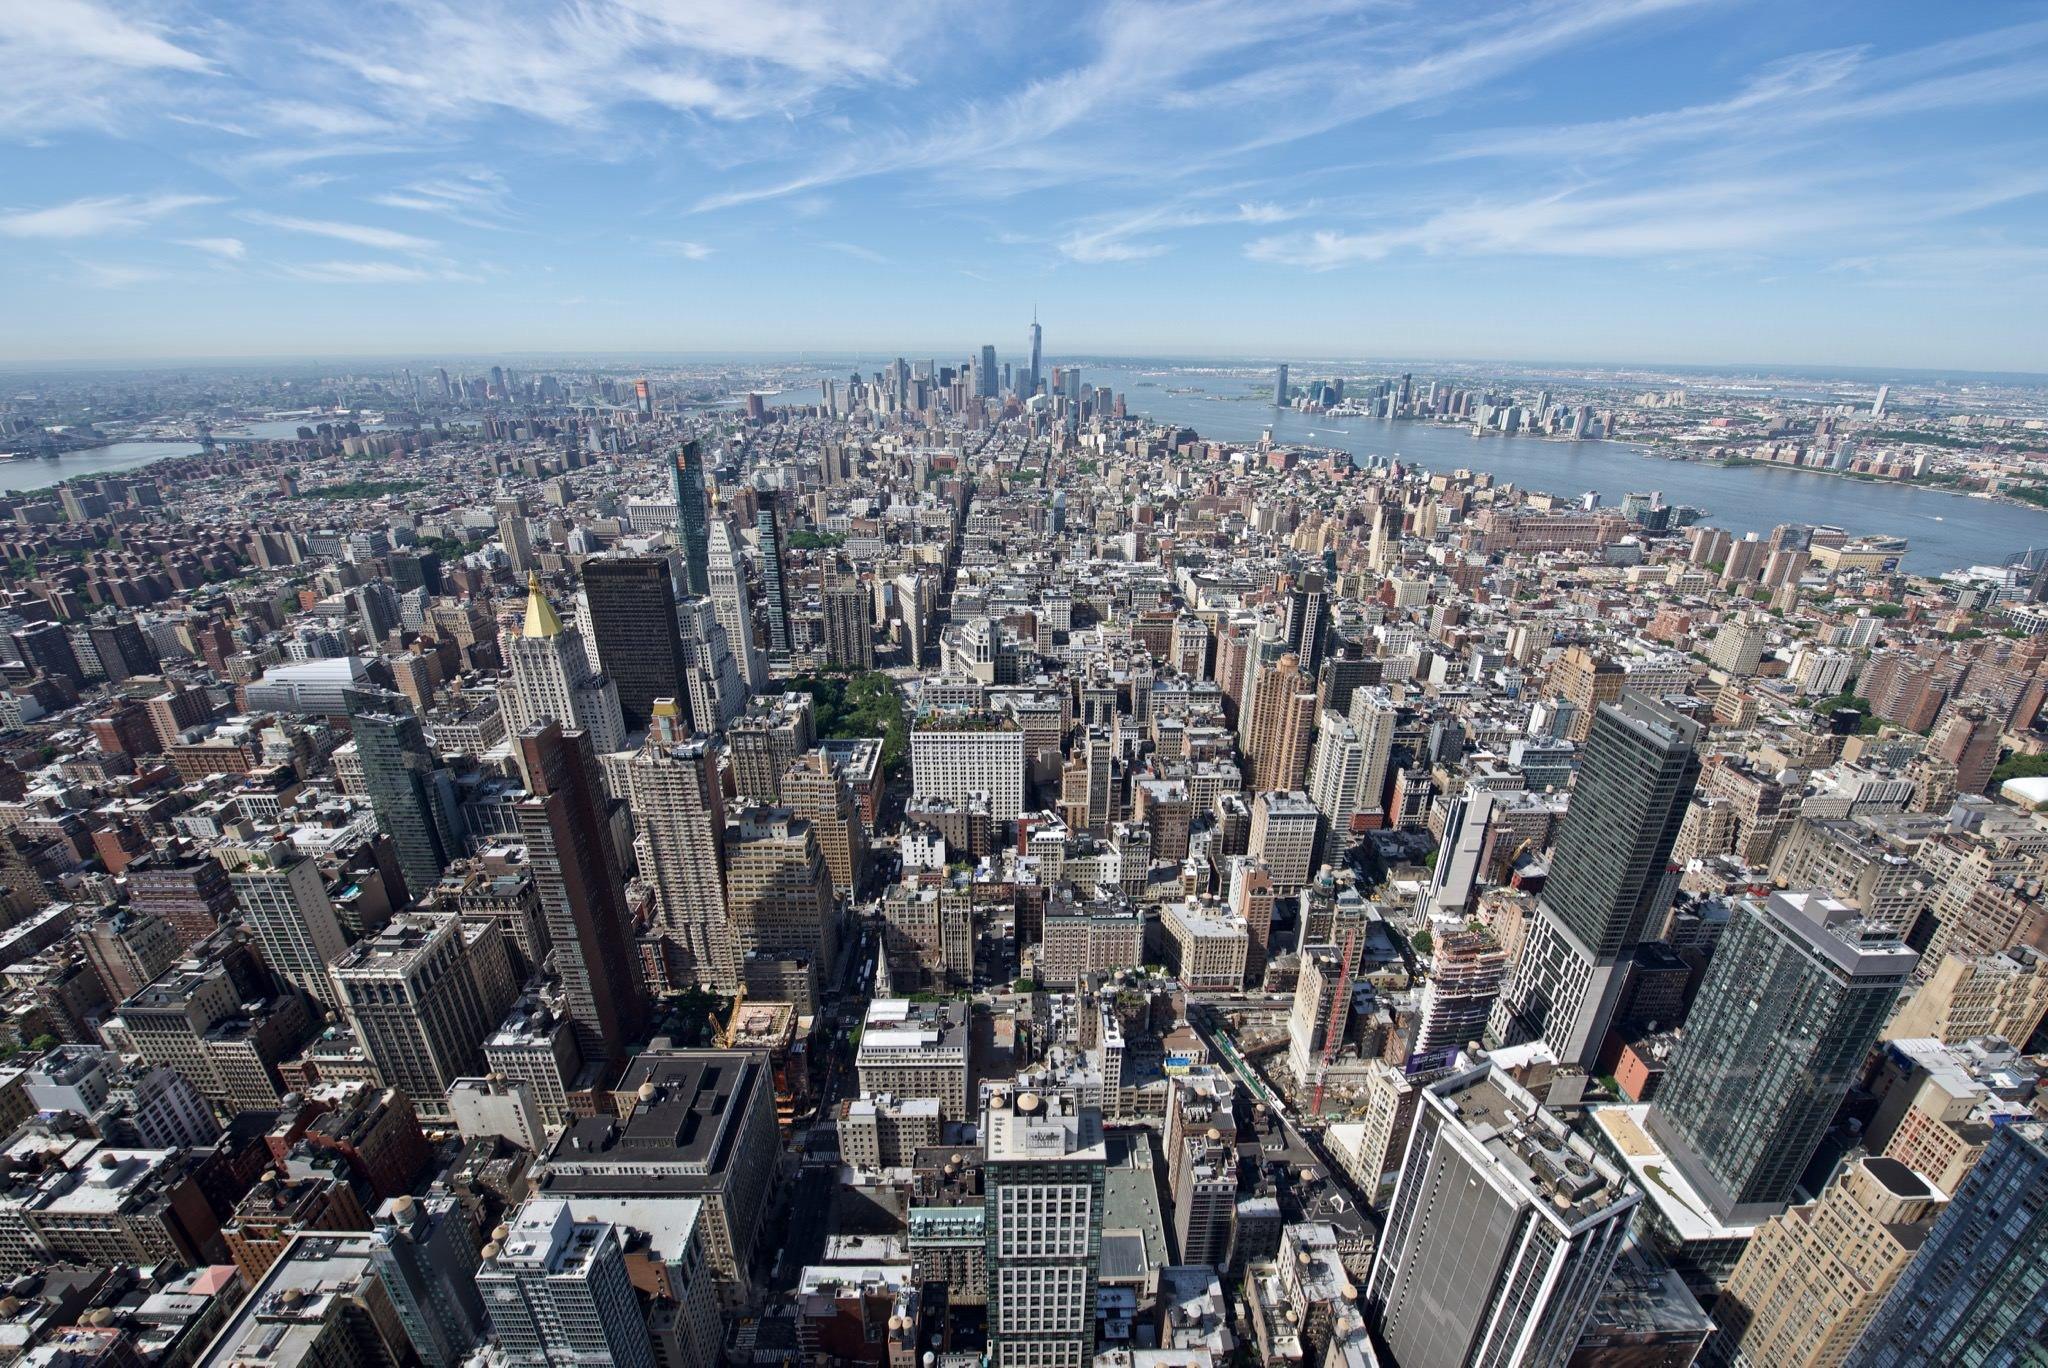
có nhiều ngôi nhà cao tầng xuất hiện ở bên trong bức ảnh